Marussia MR03

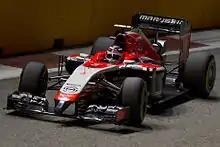
Max Chilton driving the MR03 at the 2014 Singapore Grand Prix

The MR03 was driven in 2014 by Jules Bianchi and Max Chilton, both of whom returned to the team for a second consecutive season. The car was the first car designed by Marussia to use an engine built by Ferrari, the 059/3. In general terms, and compared to previous years' cars, the MR03 performed better relative to the opposition. In addition, with this car, Bianchi recorded his and Marussia's first points ever in Formula One at the .